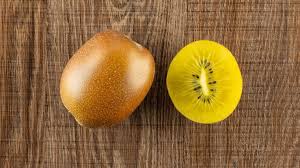
Label: Kiwi